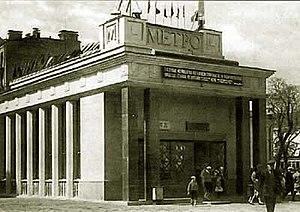
Le Postconstructivisme fut un style architectural transitoire qui exista en Union soviétique dans les années 1930, succédant à l'architecture constructiviste et typique de l'architecture stalinienne des débuts, avant la Seconde Guerre mondiale. Le terme postconstructiviste fut forgé par Selim Khan-Magomedov, un historien de l'architecture, pour décrire la mutation de la production des artistes d'avant-garde vers le néoclassicisme stalinien. Khan-Magomedov data le Postconstructivisme de 1932 à 1936, mais les délais de construction et l'immensité du territoire sur lequel ce style s'est appliqué allongent sa durée jusqu'en 1941.
Park koultoury, est une station de la ligne Sokolnitcheskaïa du métro de Moscou, située sur le territoire de l'arrondissement Khamovniki dans le district administratif central de Moscou.